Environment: lab
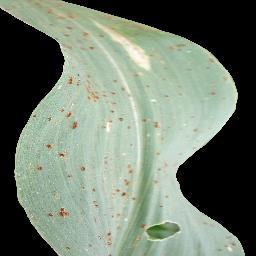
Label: common_rust